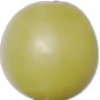
Label: Grape White 2